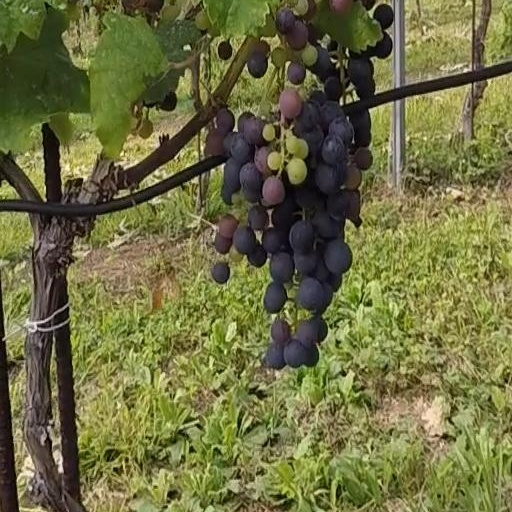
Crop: grape